Trayvon Martin

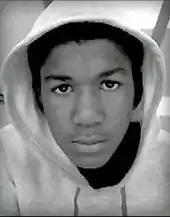
Undated personal photo of Trayvon Martin wearing a hoodie as a teenager. This image was displayed by protesters and sold by merchants on hoodies, T-shirts, and keychains, prompting the family to trademark slogans using his name.

When Martin started high school, his goal of playing professional football was put aside in favor of a career working with airplanes. While in his freshman year at Carol City, Martin attended classes in the mornings at the high school and then went to George T. Baker Aviation School for the rest of his school day. Martin's ninth-grade teacher, who taught him three classes of Aerospace Technology at Baker Aviation School, said he was a normal student, well-behaved, who passed all his classes. According to another teacher at Carol City, math was his favorite subject, and she said she never saw Martin show disrespect. Some students at Carol City compared Martin's death to that of Emmett Till, one of the nation's most infamous civil rights cases.